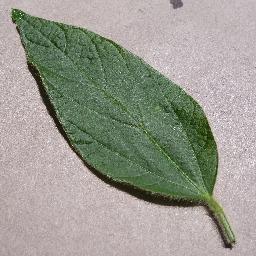
Label: Soybean___healthy